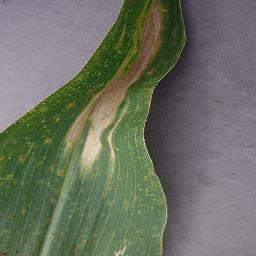
Label: Corn___Northern_Leaf_Blight